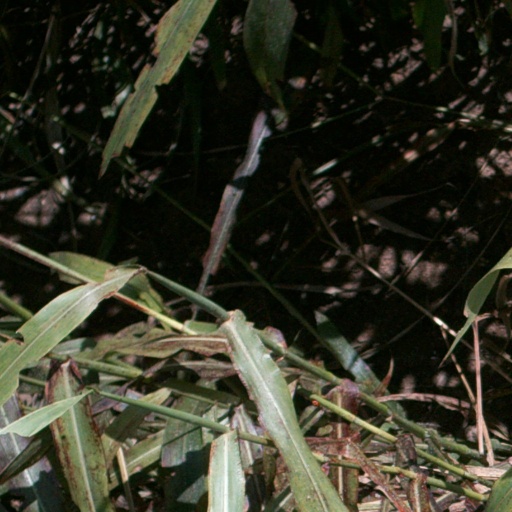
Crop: sorghum